Almirante Padilla-class frigate

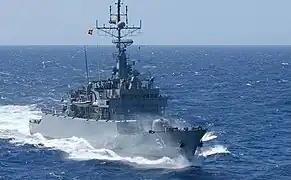
"Almirante Padilla" at sea

The "Almirante Padilla"-class frigates are used primarily to patrol Colombia's exclusive economic zone and perform anti-narcotic patrols in Colombian waters. The frigates have also taken part in naval exercises such as UNITAS and PANAMAX. The frigates can also be used to resupply outlying military posts on Colombian islands.